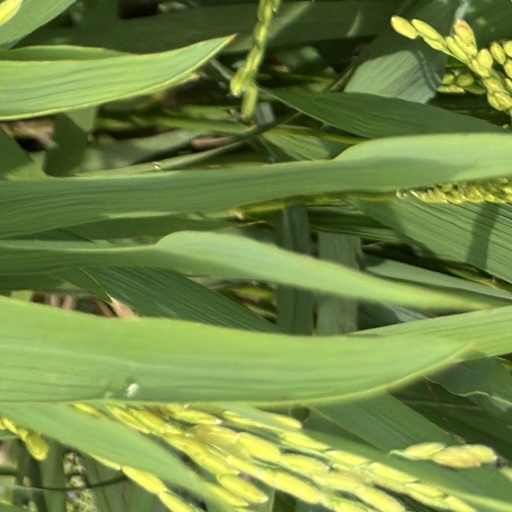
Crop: rice